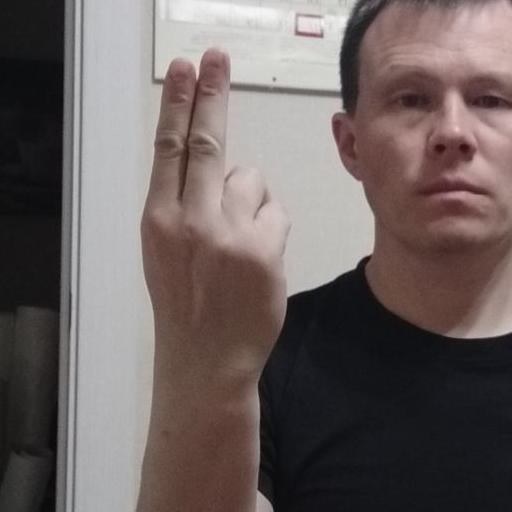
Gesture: two_up_inverted